Galabov Ridge

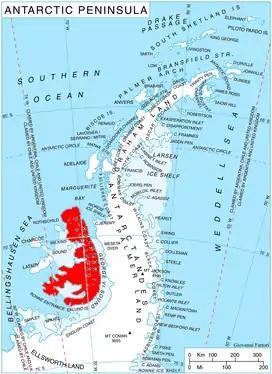
Location of Alexander Island in the Antarctic Peninsula region

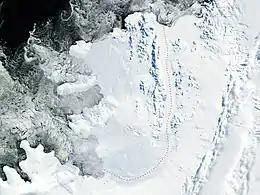
Satellite image of Alexander Island

Galabov Ridge (‘Galabov Rid’ \'g&-l&-bov 'rid\) is the mostly ice-covered ridge extending 2.5 km in north-northeast to south-southwest direction, 1.4 km wide and rising to 1010 m just southwest of Boyn Ridge in Havre Mountains, northern Alexander Island in Antarctica. It surmounts Bongrain Ice Piedmont to the northwest and Lennon Glacier to the south. The vicinity was visited on 4 January 1988 by the geological survey team of Christo Pimpirev and Borislav Kamenov (First Bulgarian Antarctic Expedition), and Philip Nell and Peter Marquis (British Antarctic Survey).